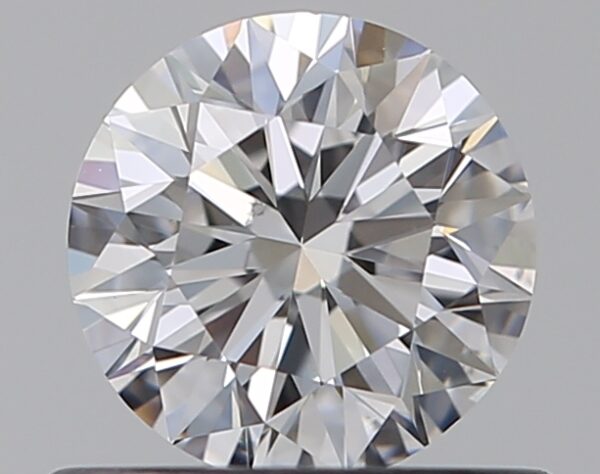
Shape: round
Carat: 0.5
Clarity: VS2
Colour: D
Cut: EX
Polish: EX
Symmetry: EX
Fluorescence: N
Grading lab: GIA
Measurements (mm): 5.04 x 5.06 x 3.17